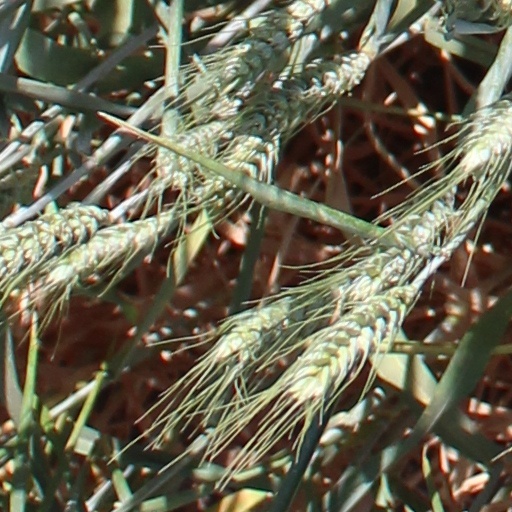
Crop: wheat